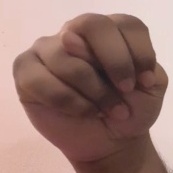
ASL sign: N